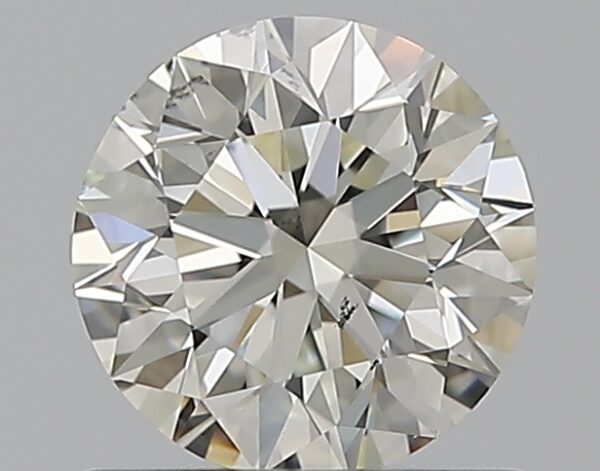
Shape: round
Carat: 0.73
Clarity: SI1
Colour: J
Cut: EX
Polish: EX
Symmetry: EX
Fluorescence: N
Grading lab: GIA
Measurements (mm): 5.7 x 5.74 x 3.59